Kaarlo Heiskanen

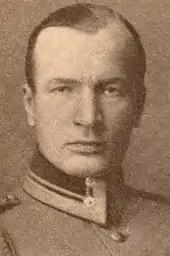
Kaarlo Heiskanen

Kaarlo Aleksanteri (Aleksander) Heiskanen (28 October 1894 in Joroinen – 6 November 1962 in Hämeenlinna) was a Finnish general and Knight of the Mannerheim Cross. He was the Chief of Defence of the Finnish Defence Forces between 1953 and 1959.